Otto Knille

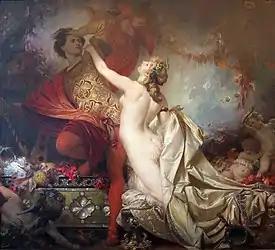
Tannhäuser and Venus

In 1897, he wrote a monograph; "Wollen und Können in der Malerei" (Willingness and Ability in Painting). The following year he died, at the age of sixty-six, while travelling through the Italian Alps. His body was returned to Berlin and interred at the .